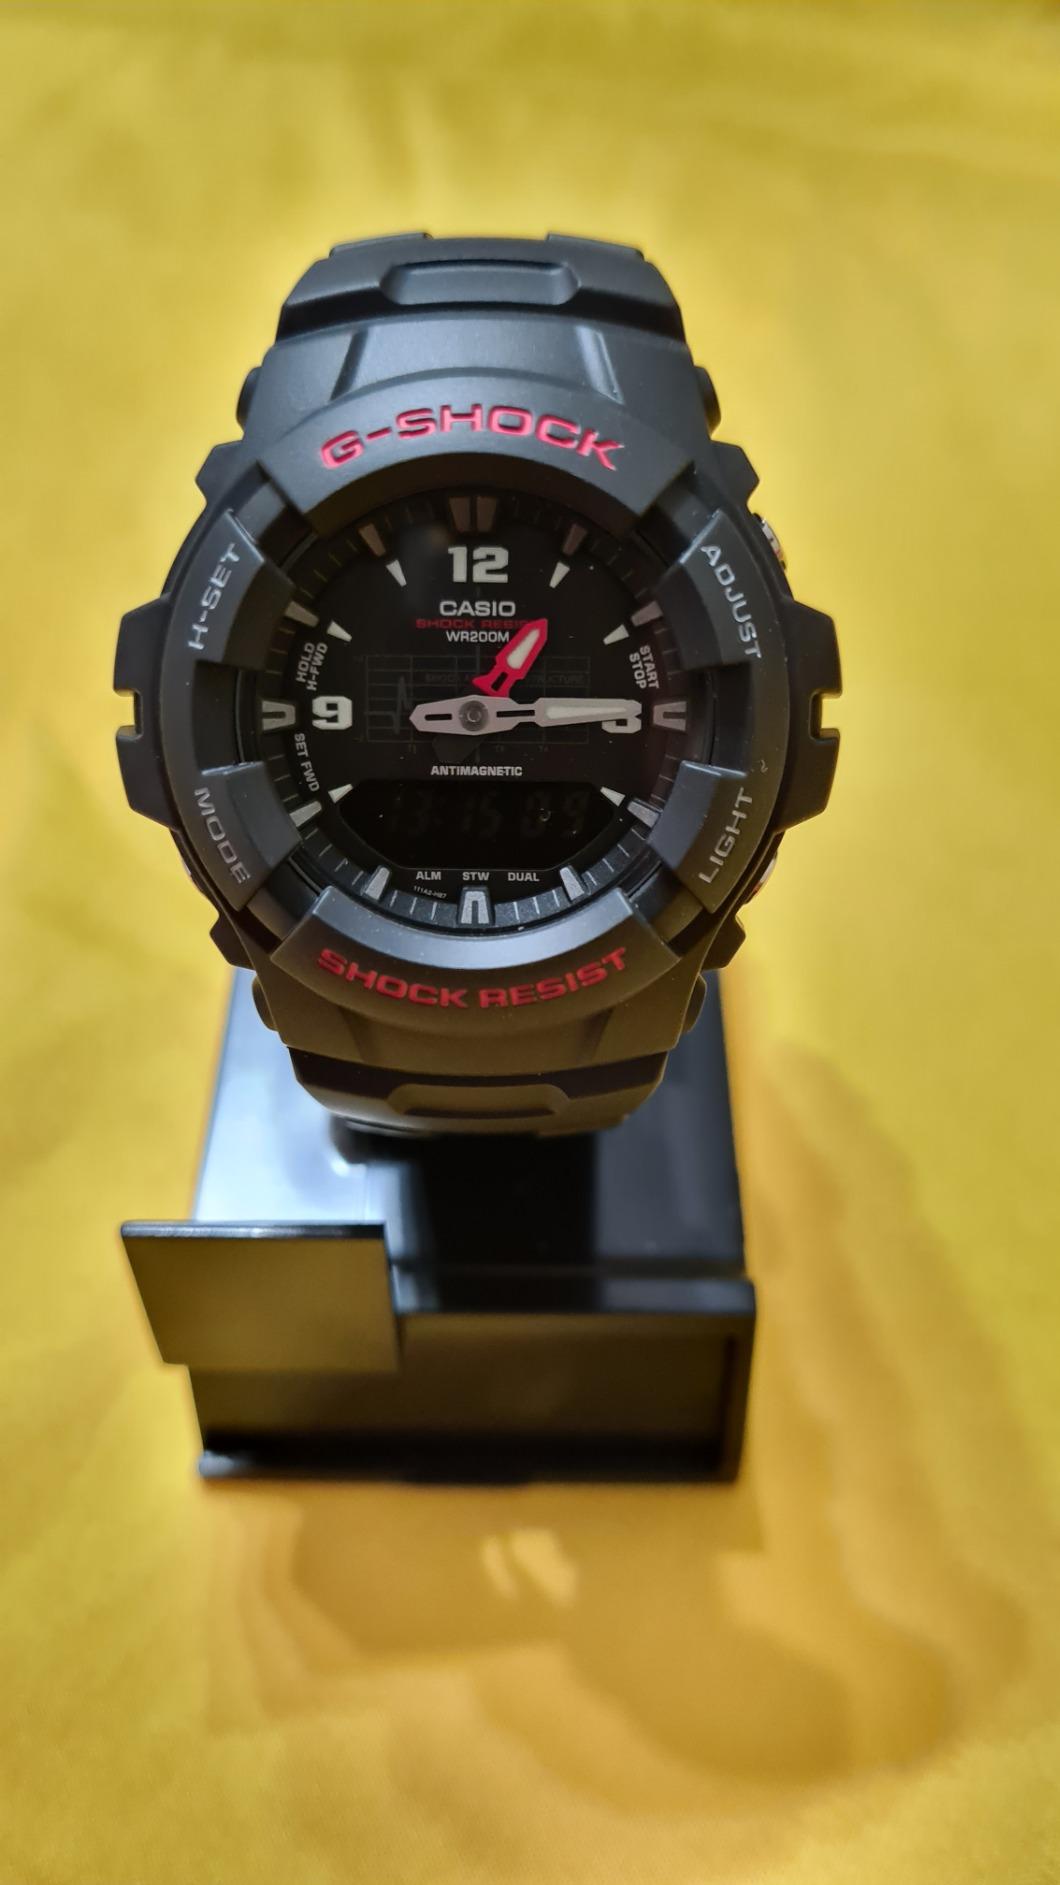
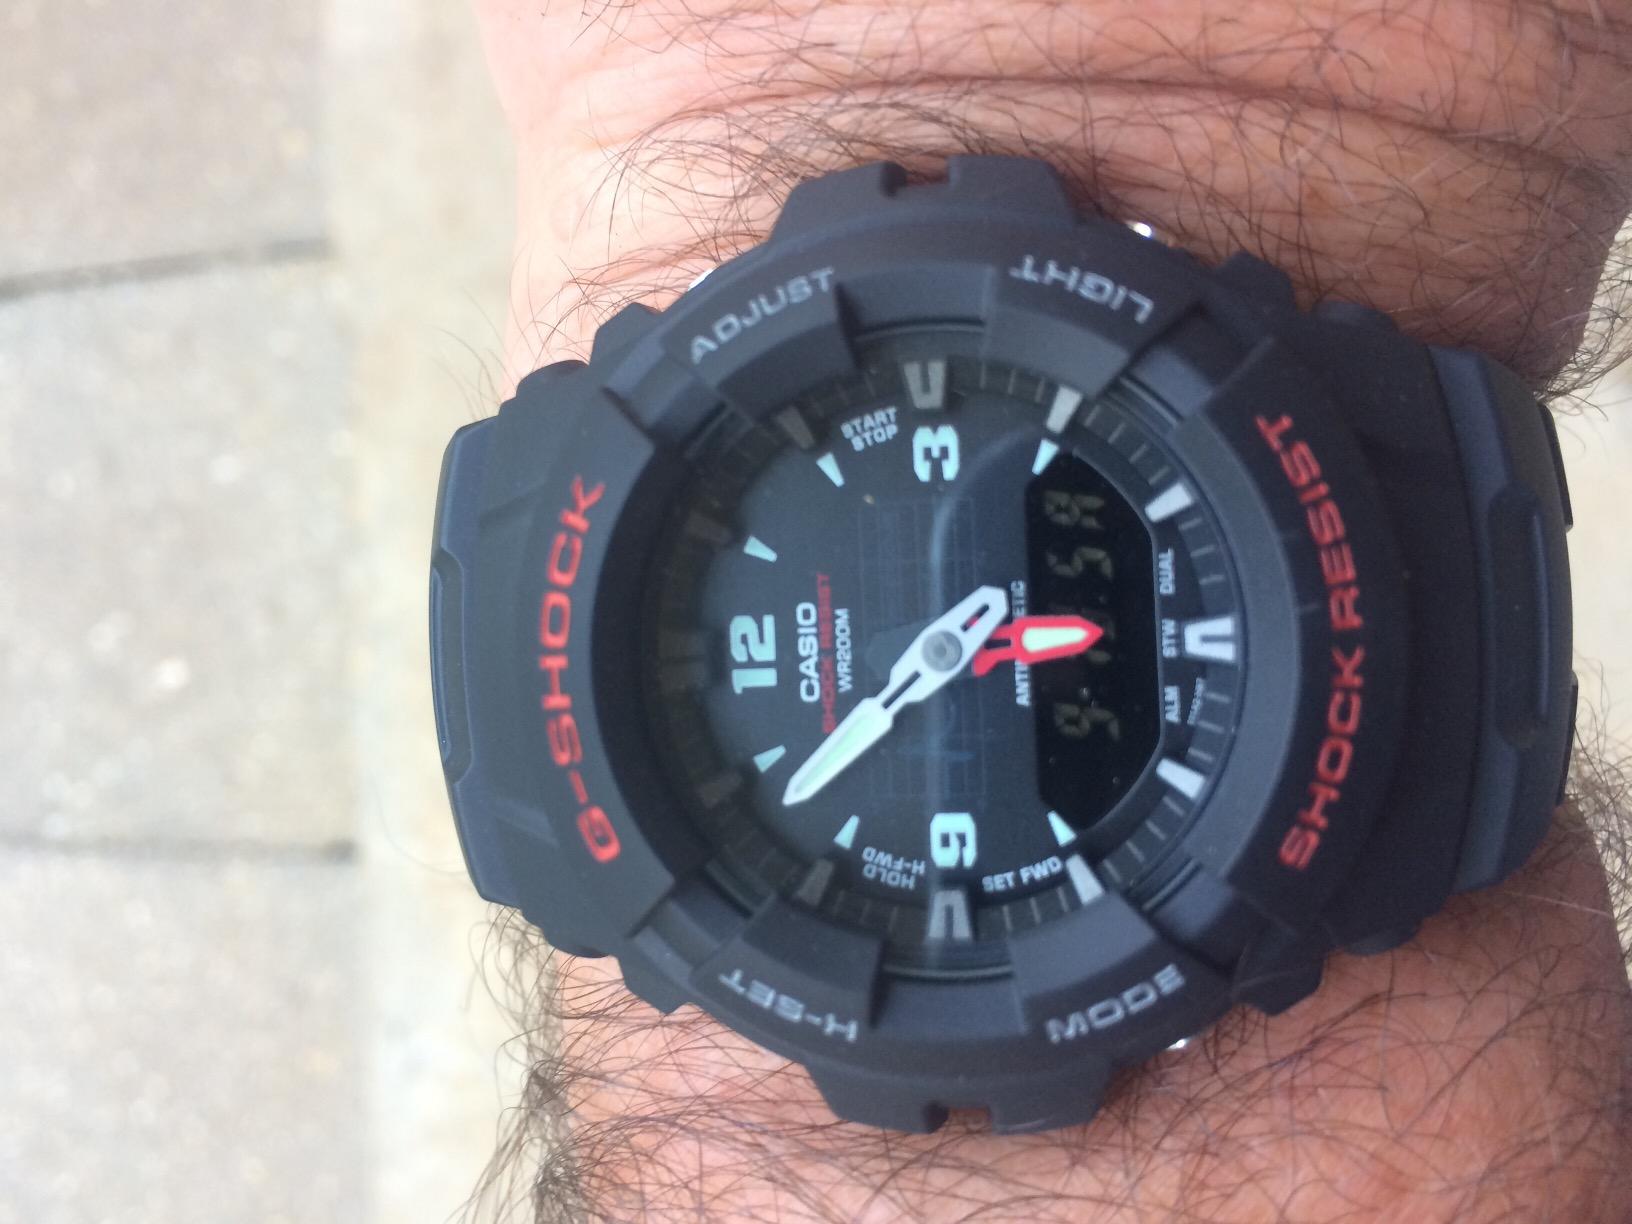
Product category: accessories_watch
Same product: yes